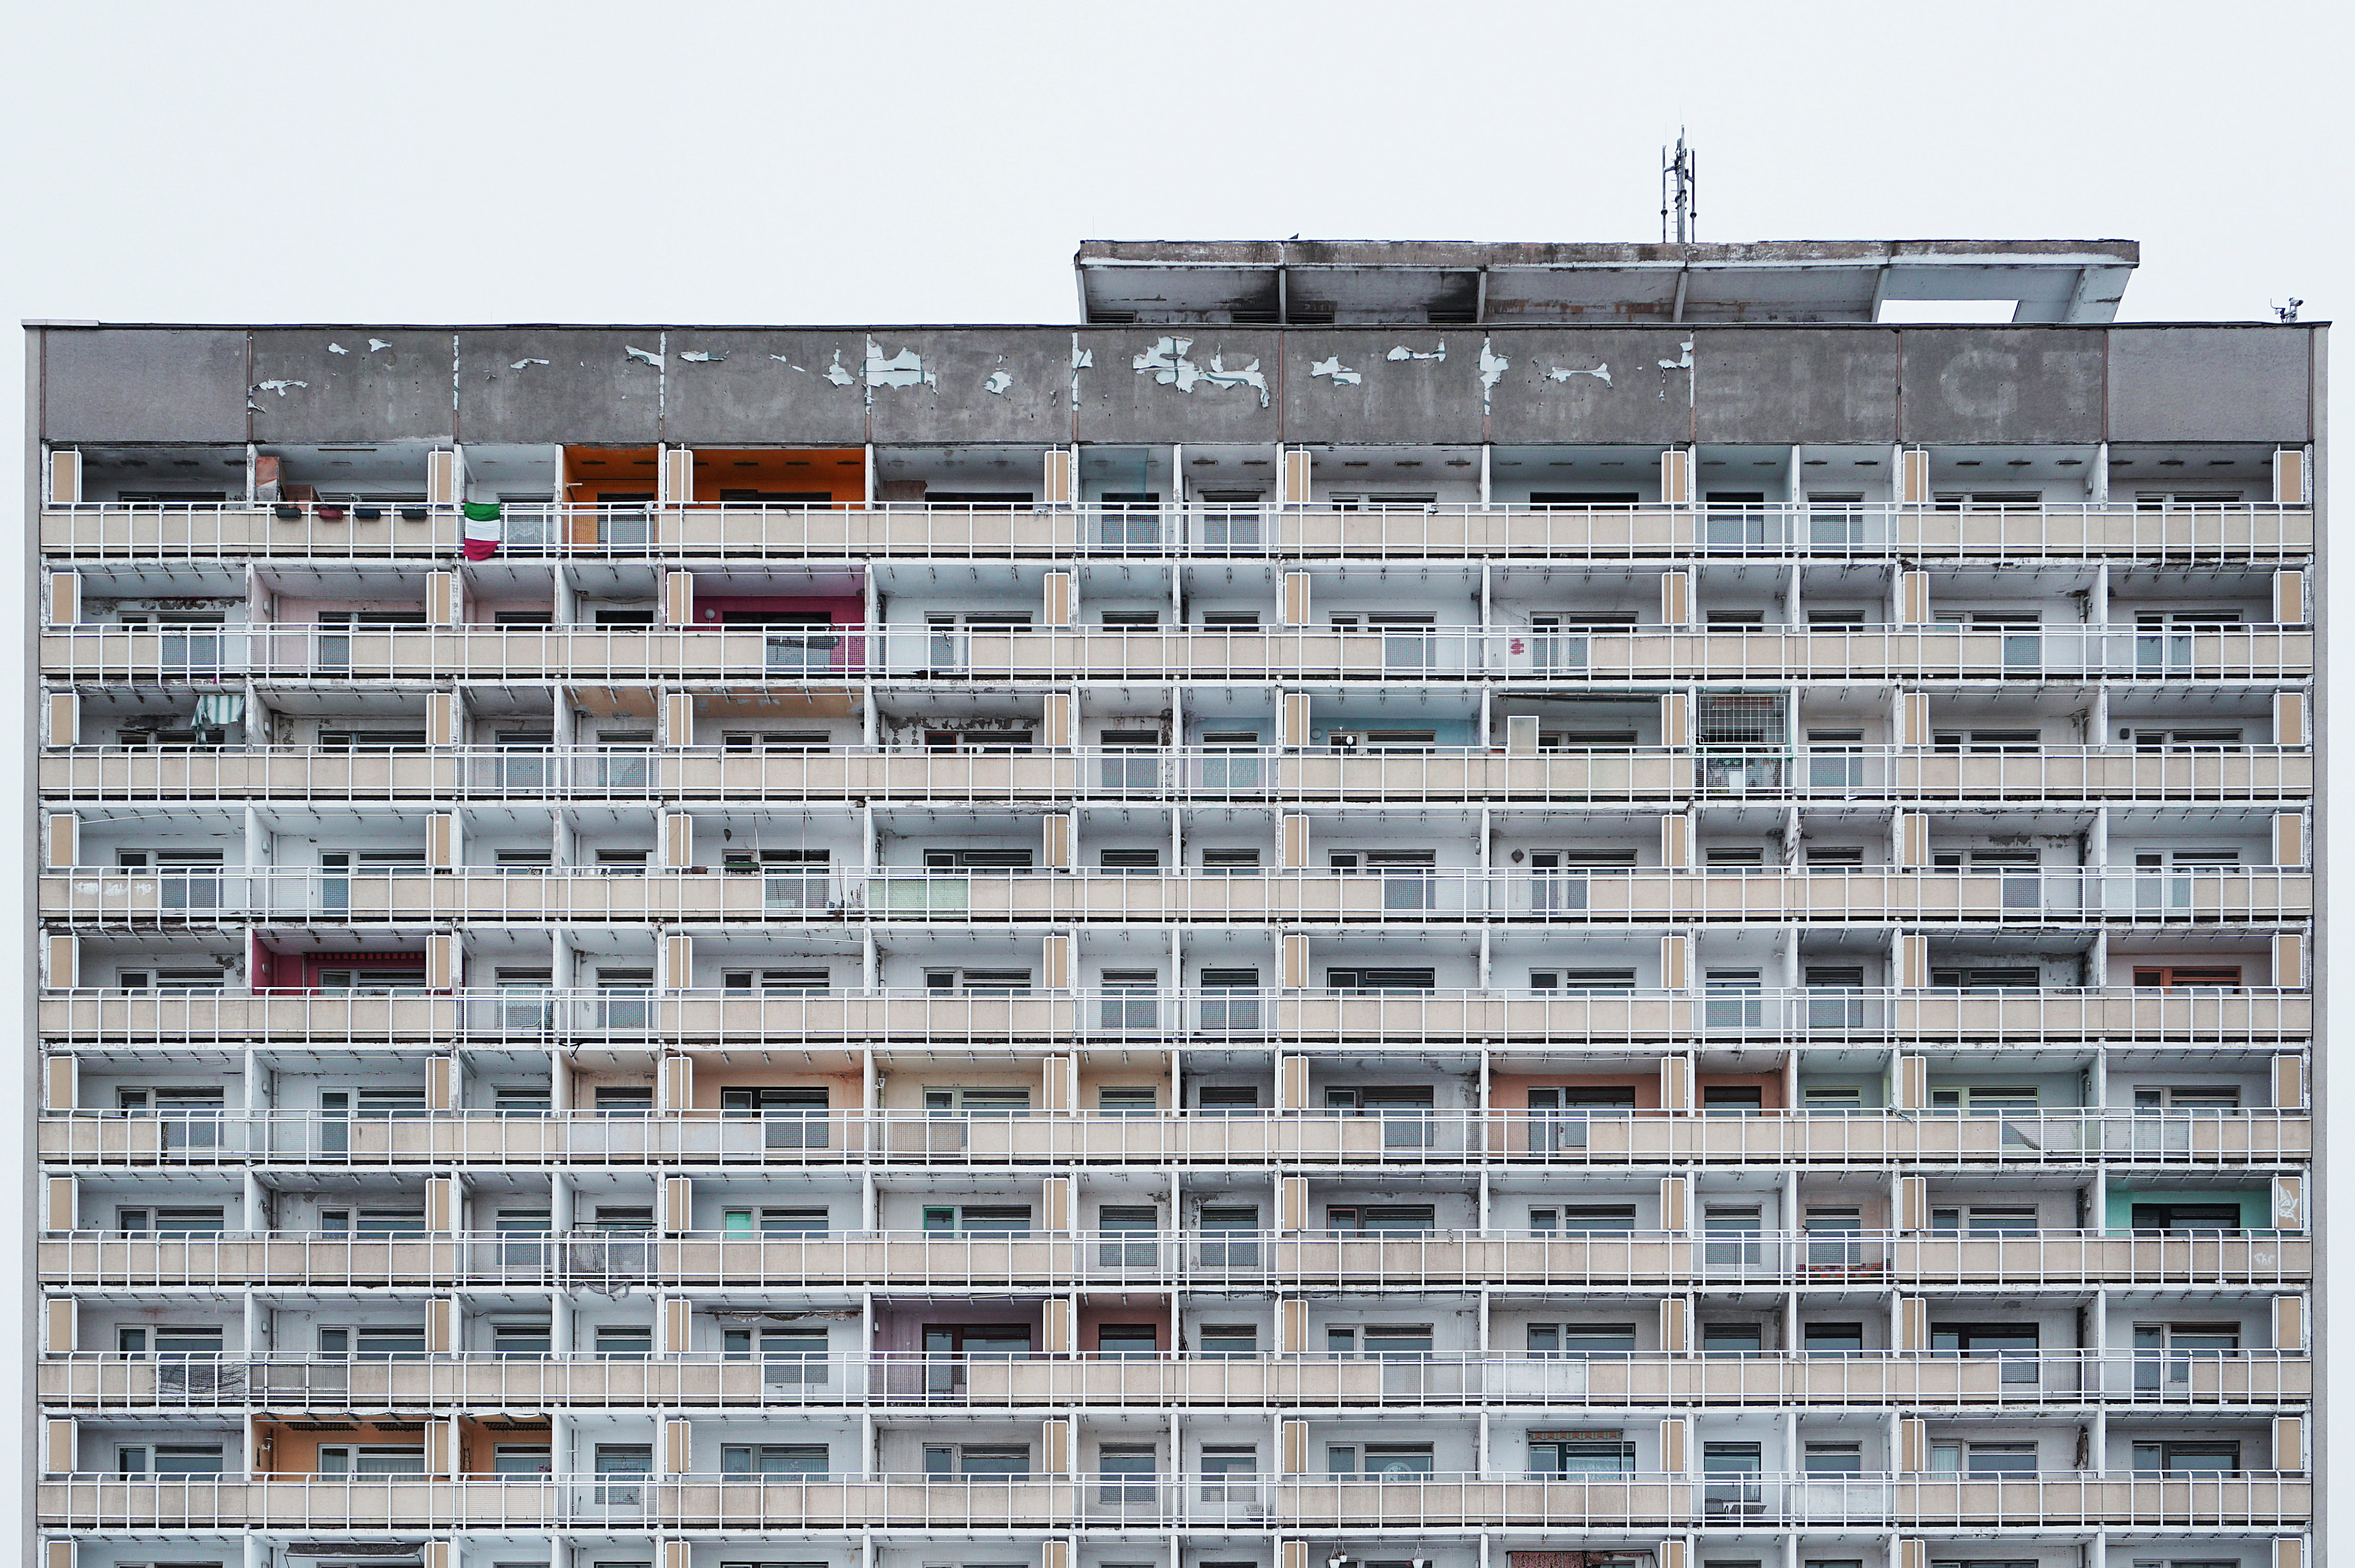
architecture, building, skyscraper, facade, apartment, tower block, housing, headquarters, condominium, residential area